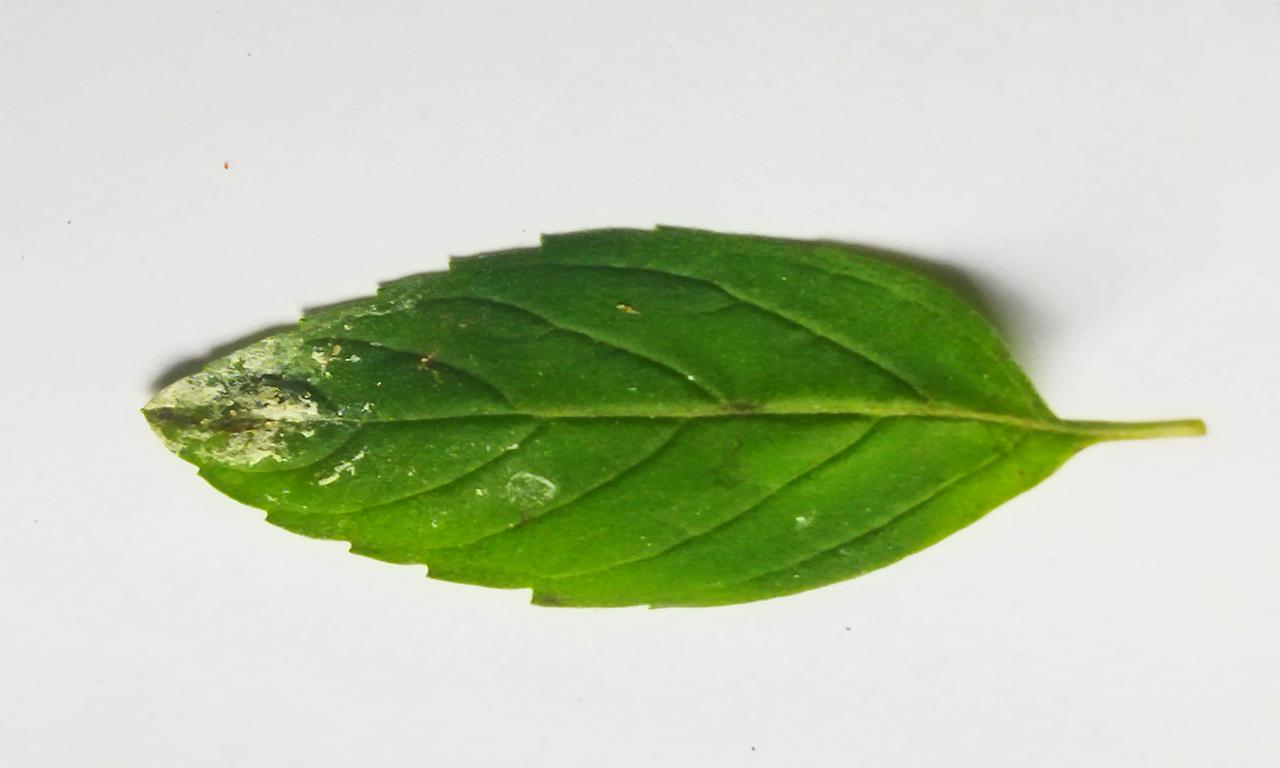
Label: Spoiled